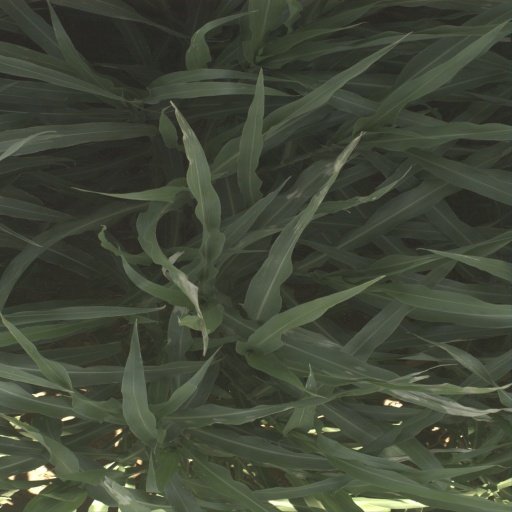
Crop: sorghum